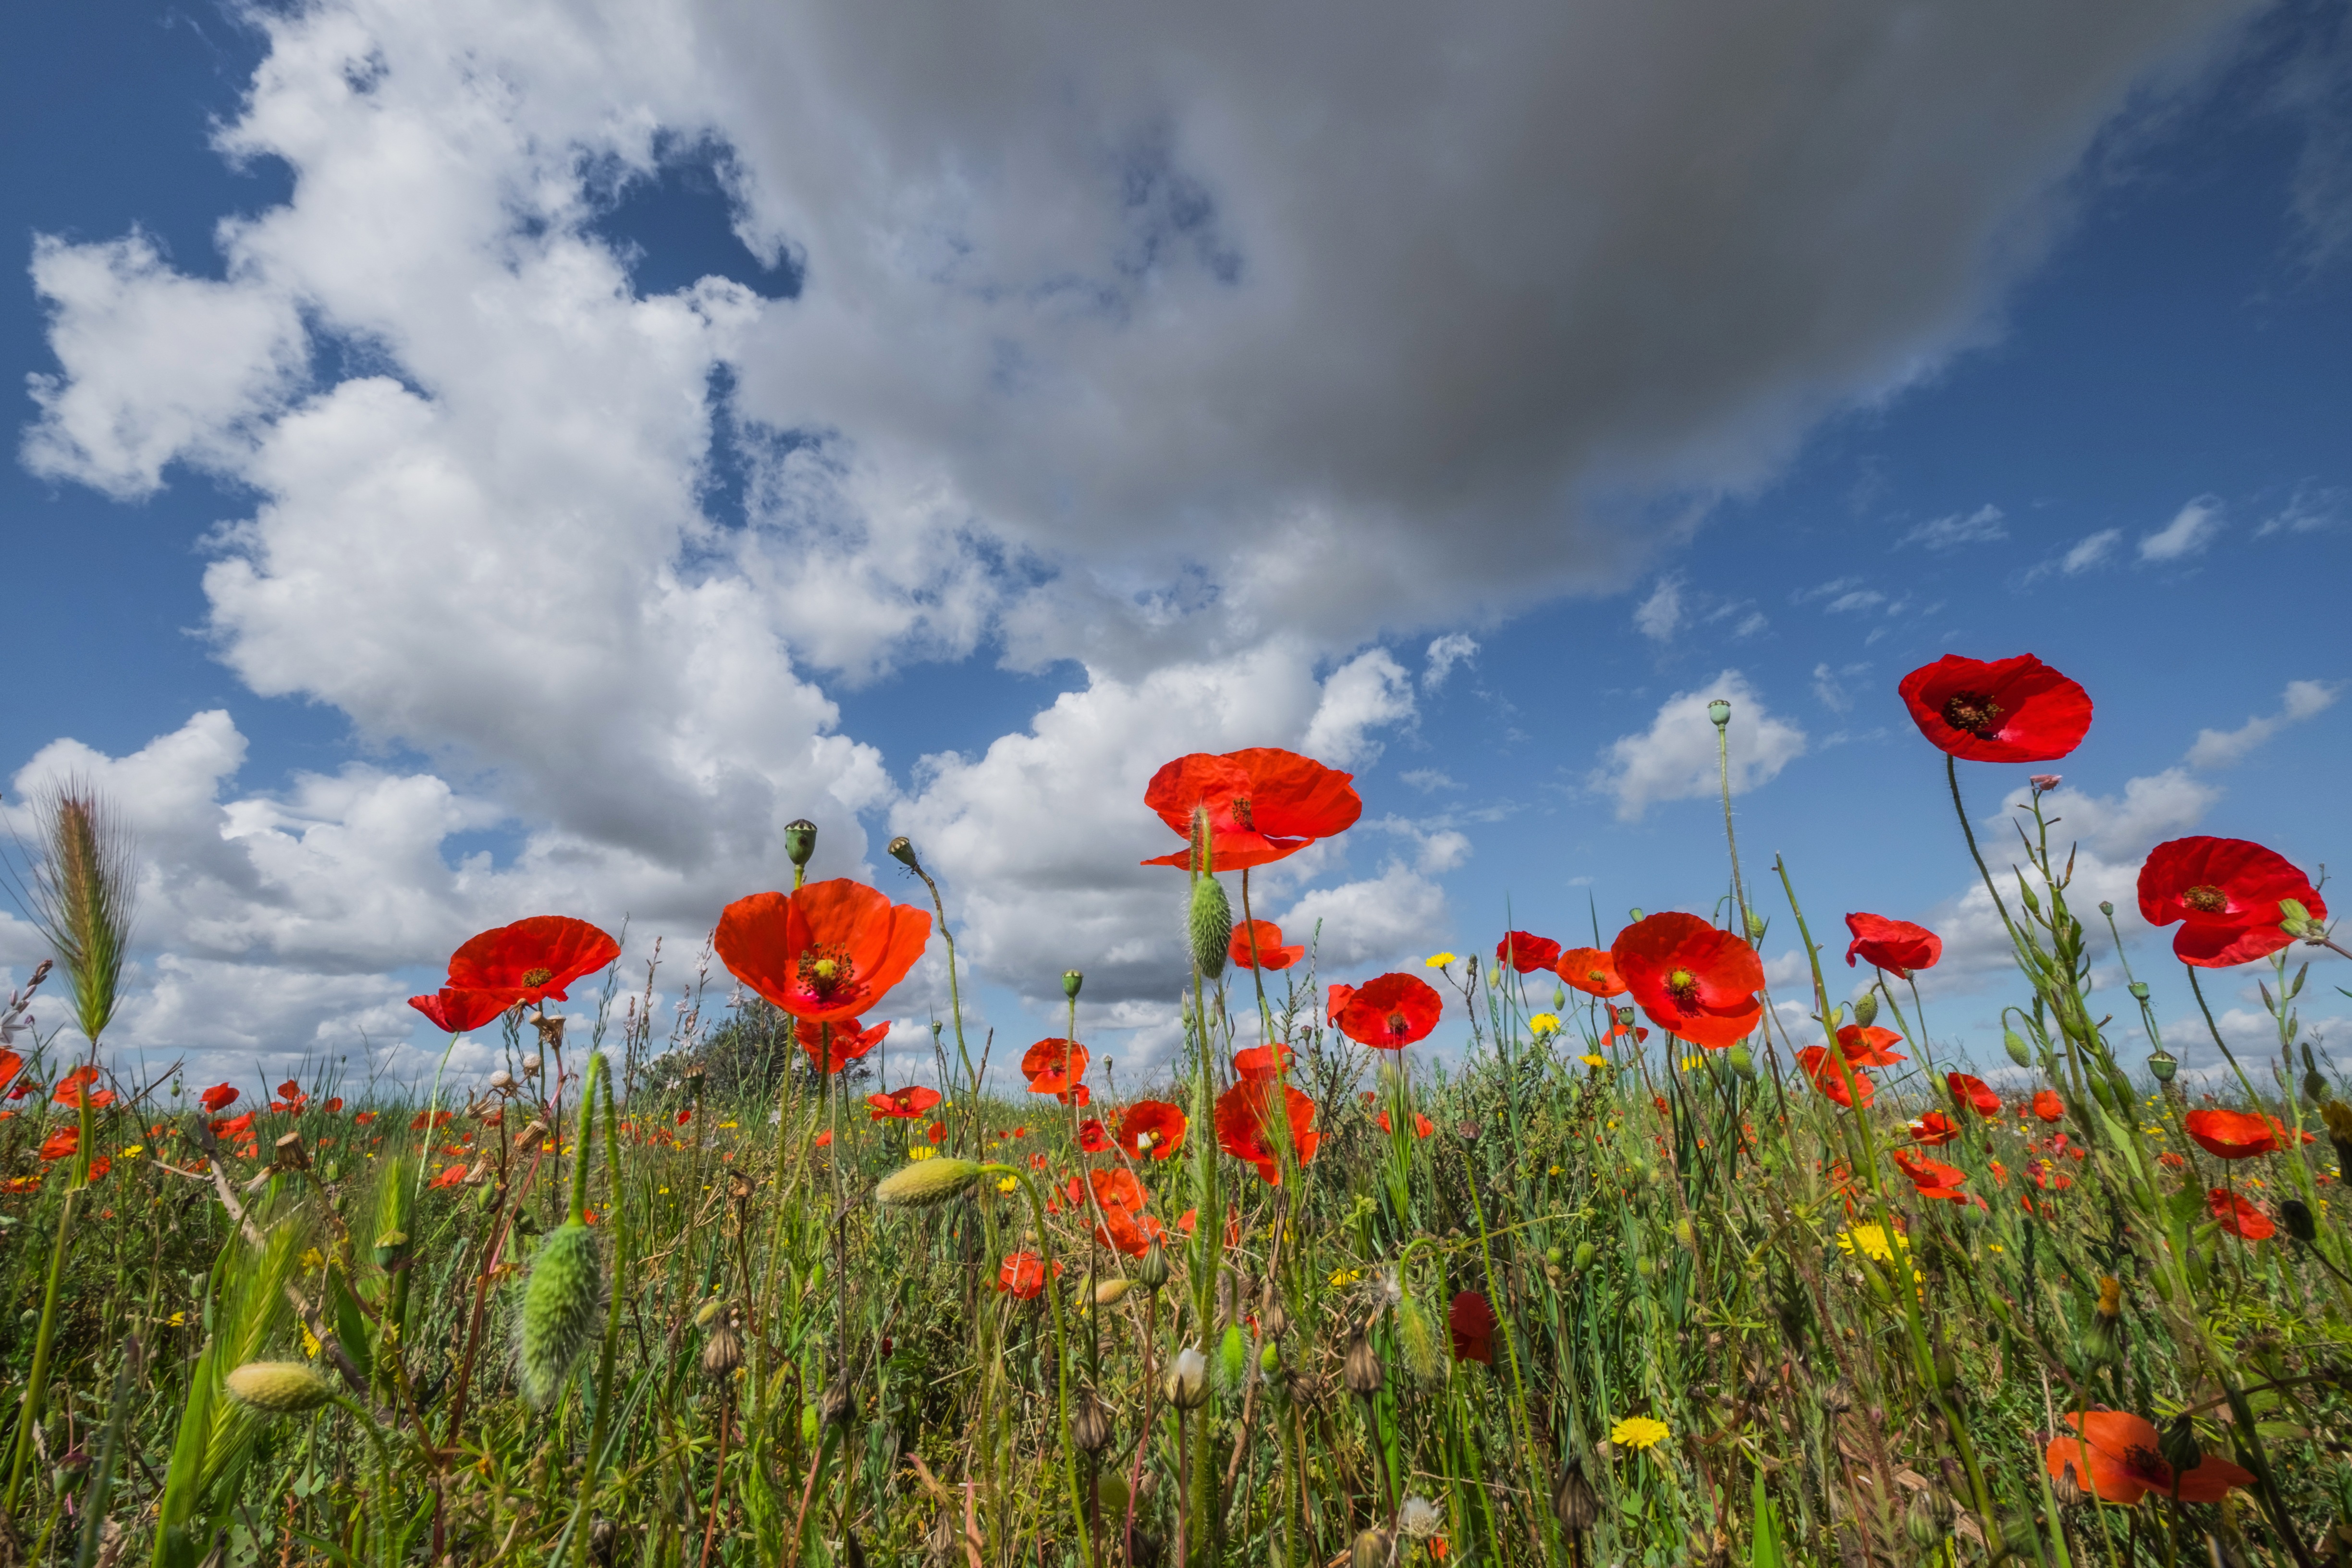
landscape, nature, grass, cloud, plant, sky, field, meadow, prairie, flower, red, flora, wild flower, plain, yellow flower, wildflower, wild flowers, clouds, colors, grassland, diversity, beauty, poppy, poppies, coquelicot, flowering plant, field of poppies, wild field, grass family, land plant, poppy family